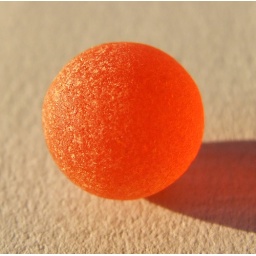
An extremely rare bright orange sea glass marble, found in the Pacific Northwest in 2008.